Tonight or Never (1931 film)

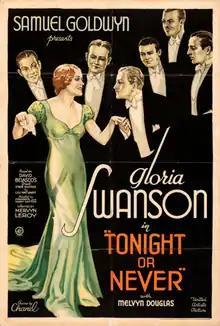
Theatrical release poster

Tonight or Never is a 1931 American pre-Code comedy film directed by Mervyn LeRoy and starring Gloria Swanson, Melvyn Douglas (in his screen debut) and Boris Karloff. The film is inspired by the Hungarian play of the same name, written by Lili Hatvany and performed on Broadway between November 1930 and June 1931. The title is derived from the name of a perfume by Offenthal, released in 1927.